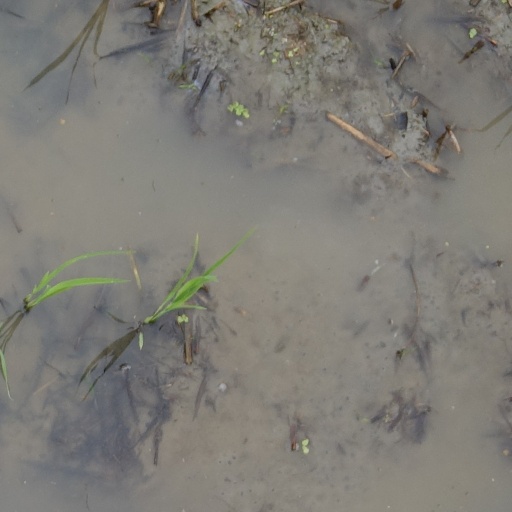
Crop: rice